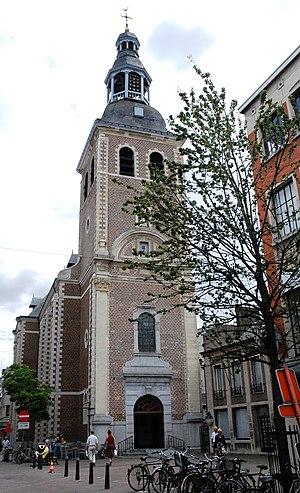
L'architecture baroque mosan, connue également sous le nom d'architecture dans la principauté de Liège, est une forme d'architecture baroque qui s'est développée aux XVIIᵉ et XVIIIᵉ siècles dans la principauté de Liège, autour d'Aix-la-Chapelle et de Maastricht. Cette région est le Pays mosan. Le baroque mosan s'apparente au baroque des Pays-Bas méridionaux et occupe donc une position intermédiaire entre le stricte classicisme néerlandais et le plus exubérant classicisme français. L'influence du baroque allemand est particulièrement visible dans la région d'Aix-la-Chapelle. Ce style d’architecture est l'un des domaines de la période baroque dans la Principauté de Liège, qui au-delà de l'architecture, fut une période prospère pour les arts appliqués.
La Basilique Notre-Dame Virga-Jessé est un édifice religieux catholique sis à la rue de la Chapelle, à Hasselt, dans la province du Limbourg, en Belgique. L’église construite en 1727 sur le site d’une très ancienne chapelle attire toujours de nombreux pèlerinages mariaux. Elle fut érigée en basilique mineure en 1998 par le pape Jean-Paul II.
Le Pays mosan est une région, sans frontières précises, qui s'étend le long de la Meuse dans les Pays-Bas et la Belgique. Dans son sens restrictif, le Pays mosan désigne la bande étroite de la vallée le long de la Meuse entre Mook, aux Pays-Bas, et Namur, en Belgique. Dans la région de langue néerlandaise, le terme désigne généralement la vallée de la Meuse entre Mook et Eijsden, comprenant la région frontalière belge de la vallée entre Kessenich et Lanaken. Les francophones utilisent ce terme pour désigner la vallée de la Meuse située en Wallonie. Dans l'historiographie, le Pays mosan s'étend sur l'ancien territoire de la principauté de Liège ainsi que sur un grand nombre de petits fiefs de la région, comprenant le Ville libre d'Empire d'Aix-la-Chapelle et la double seigneurie de Maastricht. Cela correspond approximativement à la province du Limbourg néerlandais, la province du Limbourg belge et la province de Liège. Dans l'histoire de l'art, le Pays mosan est une région où s'établirent plusieurs styles et courant d'art et architecture : l'art mosan, le gothique mosan, la Renaissance mosane ou encore le baroque mosan.